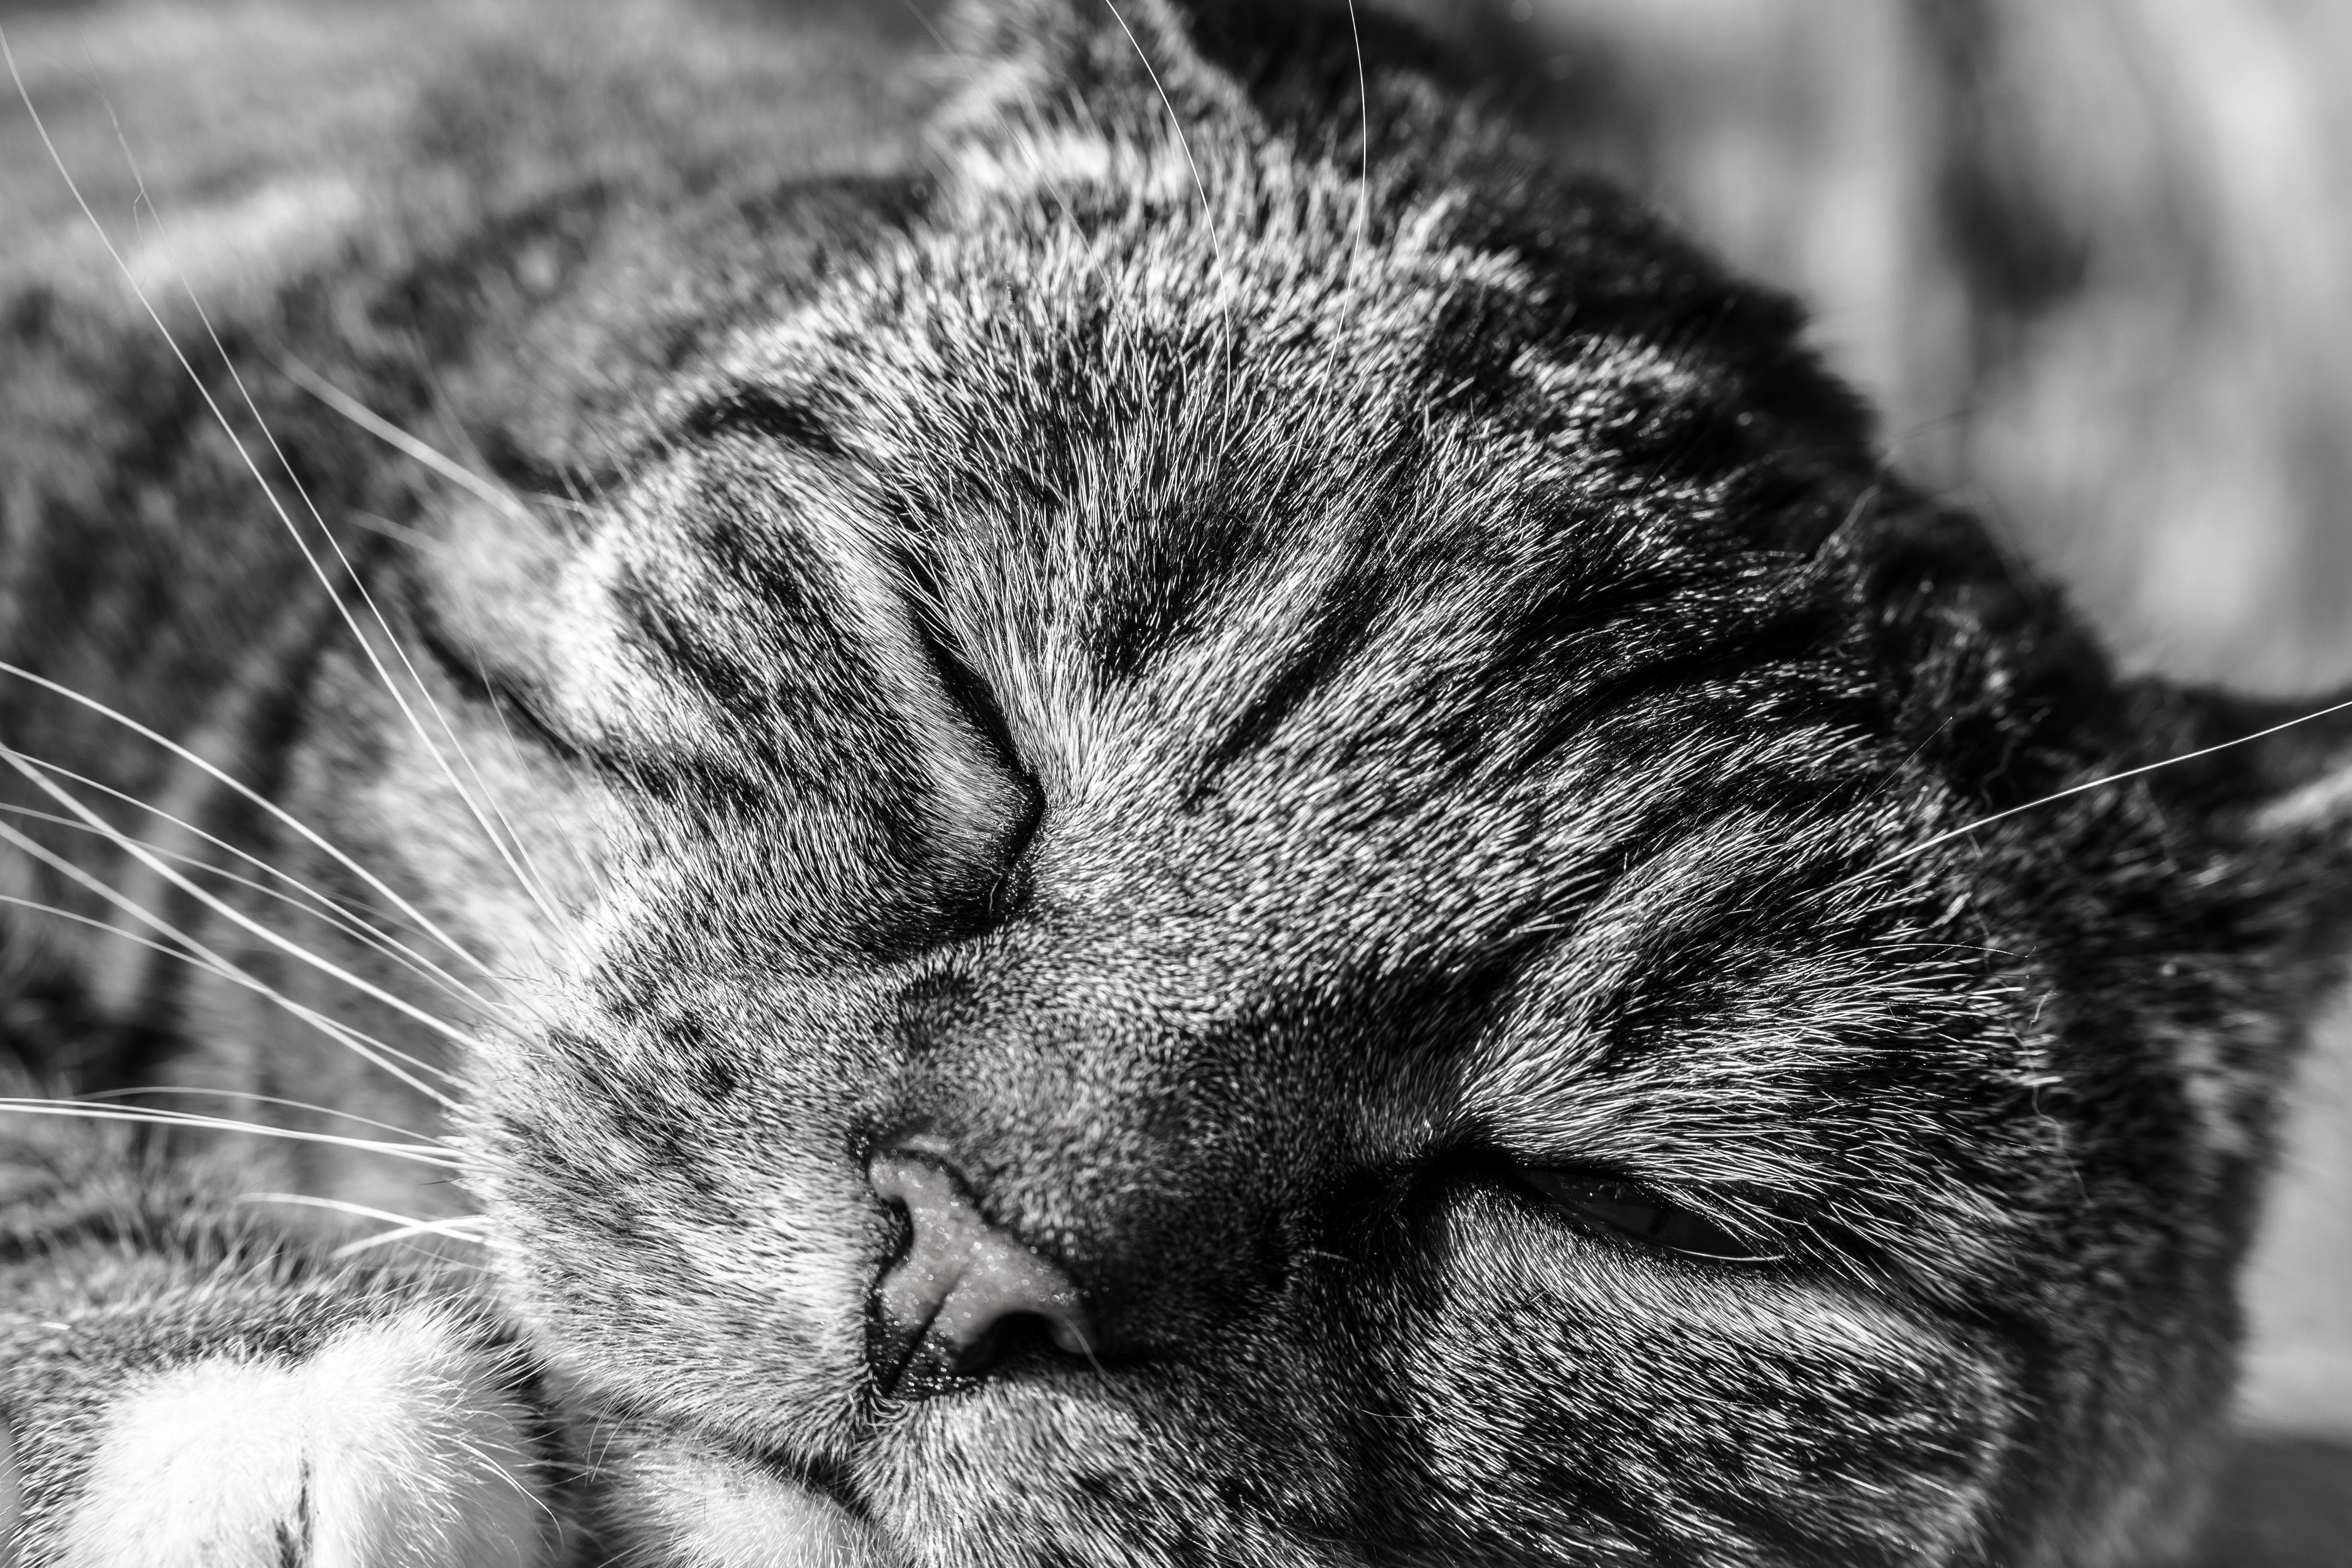
black and white, photography, animal, pet, portrait, relax, kitten, cat, mammal, cozy, predator, black, monochrome, close up, face, nose, eyes, whiskers, grey, relaxation, snout, eye, adidas, vertebrate, organ, mieze, cuddly, attention, enjoy, domestic cat, emotion, perception, animal portrait, snuggle, satisfied, tabby cat, british shorthair cat, monochrome photography, perceiving, small to medium sized cats, cat like mammal